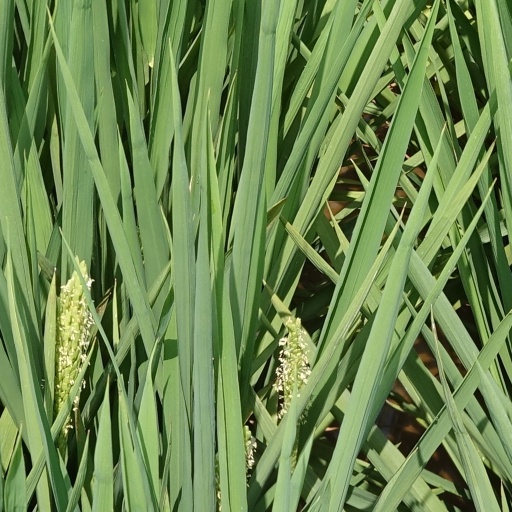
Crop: rice